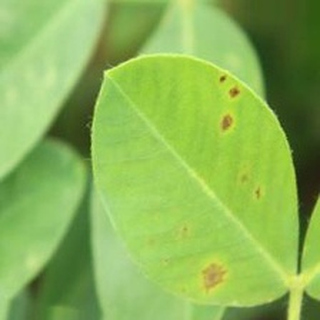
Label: groundnut_early_leaf_spot